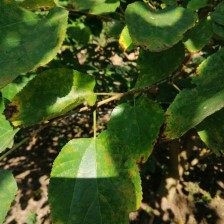
Variety: WhiteKing